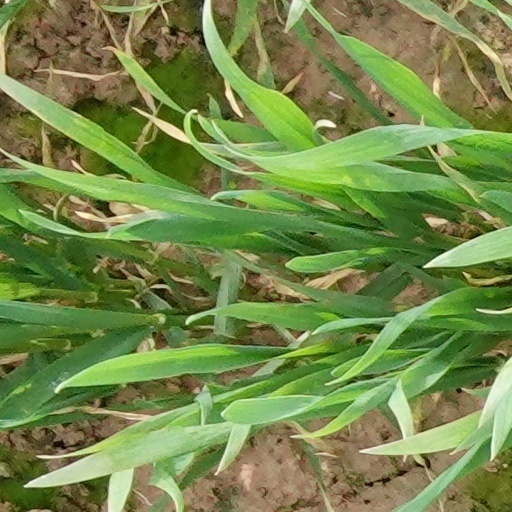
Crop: wheat